Primo Carnera

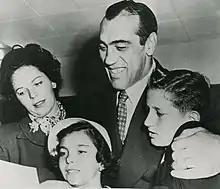
Carnera with family receiving dual citizenship in August 1953

Primo Carnera was born in Sequals, then in the Province of Udine, now in the Province of Pordenone, Friuli-Venezia Giulia at the north-easternmost corner of Italy.